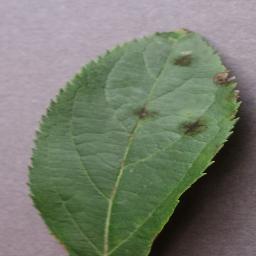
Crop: apple
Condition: scab